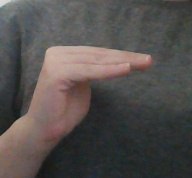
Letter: haa